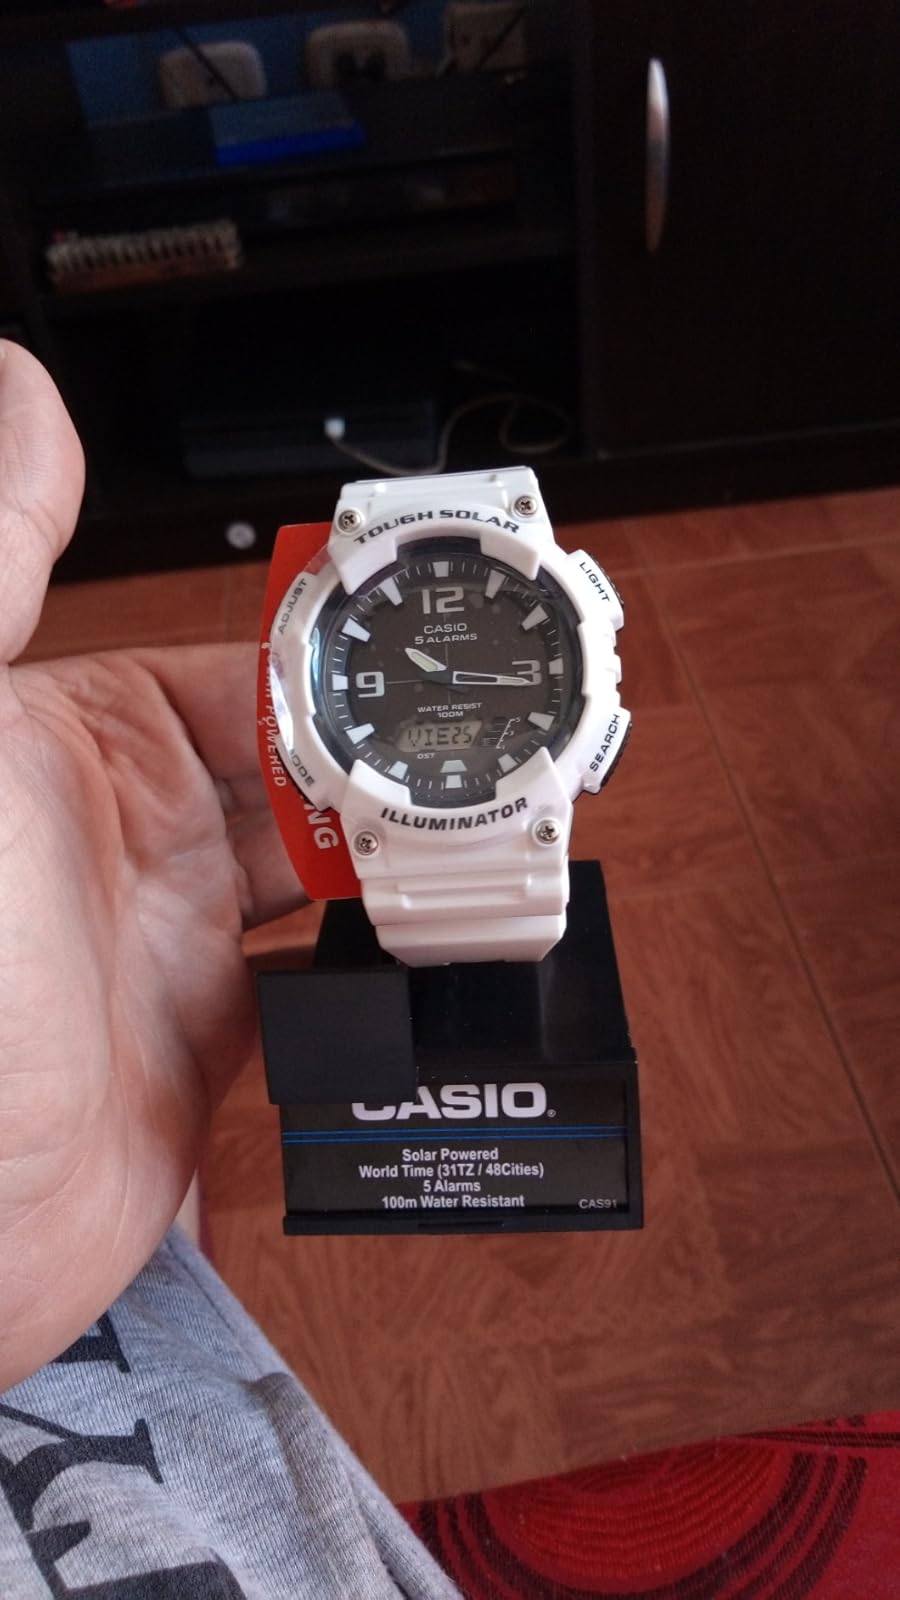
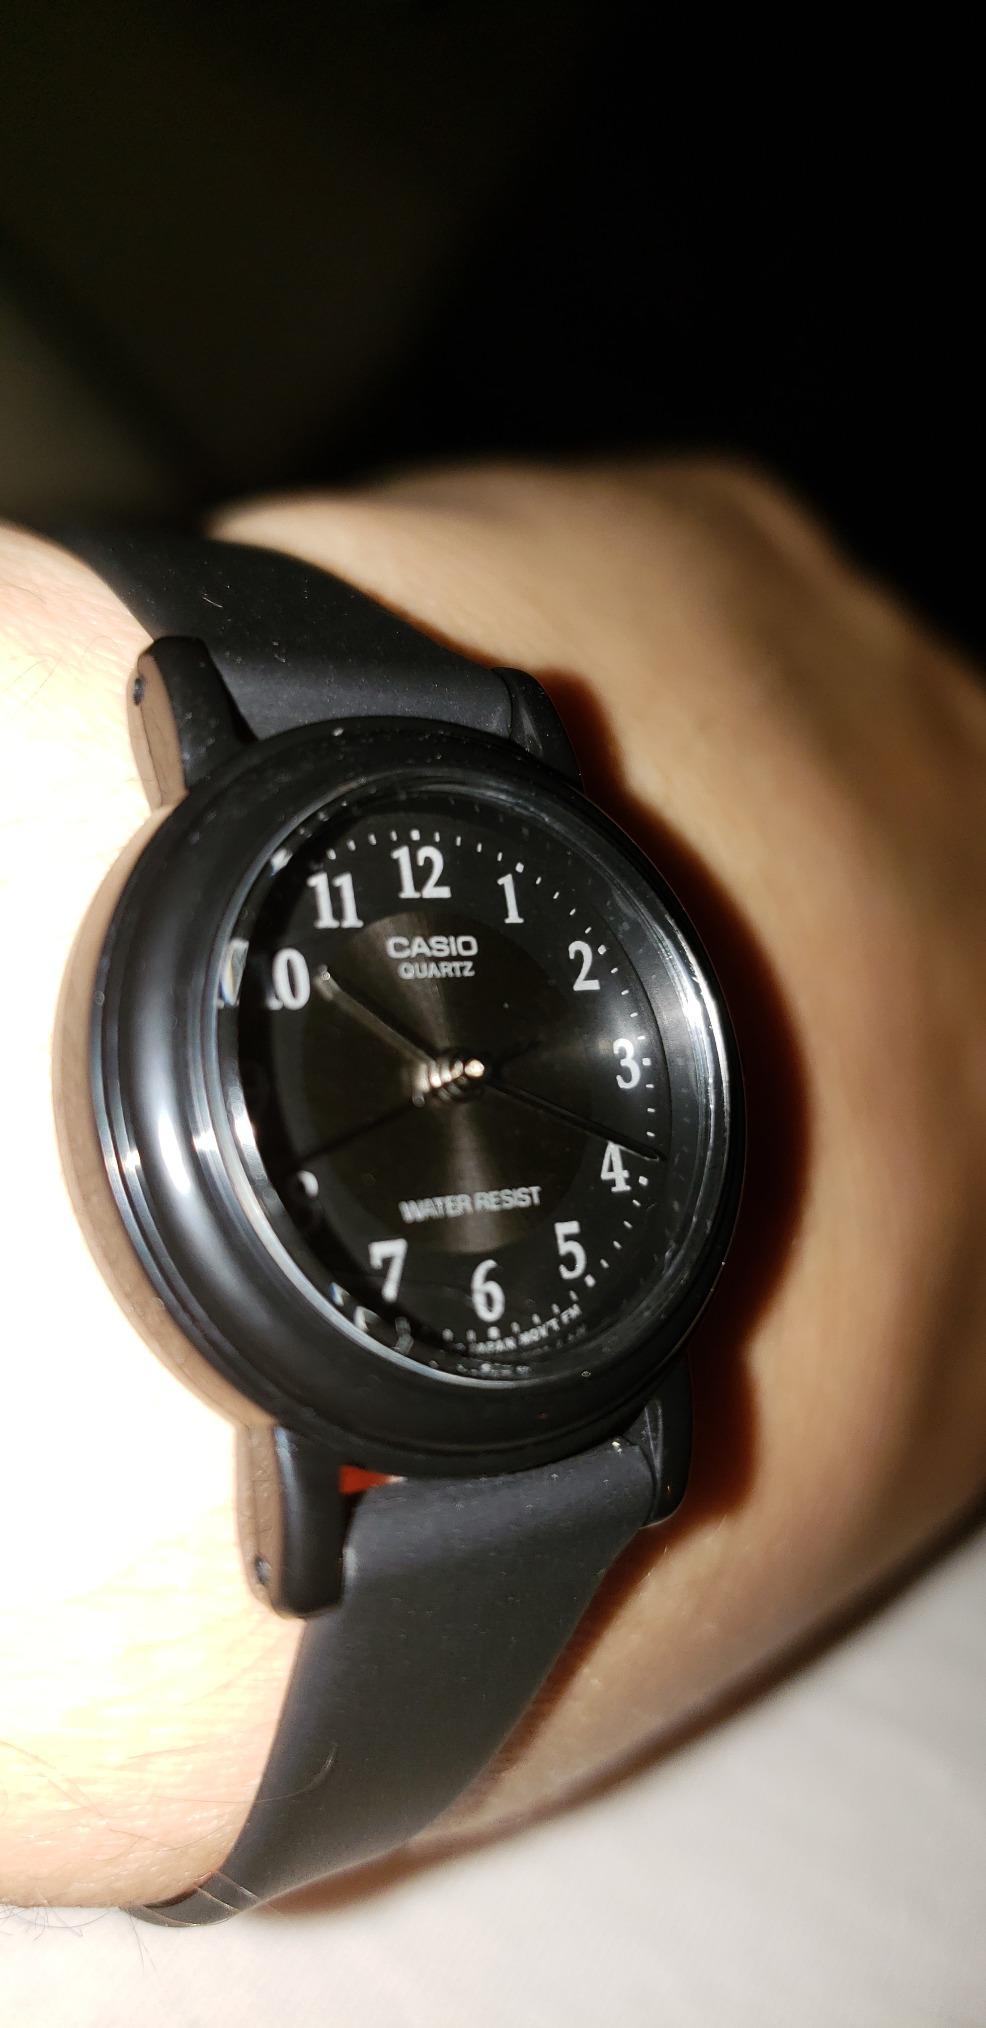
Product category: accessories_watch
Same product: no